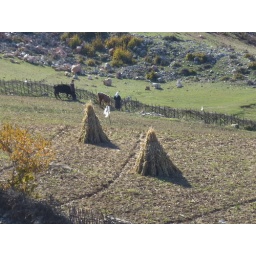
Corn in a mountain field in between Kukes and Peshkopie, Albania